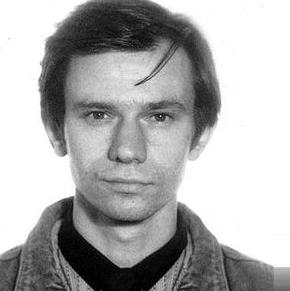
Age: 24